An American Haunting

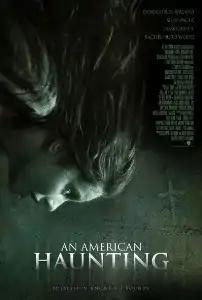
Theatrical release poster

An American Haunting is a 2005 supernatural horror film written and directed by Courtney Solomon and starring Donald Sutherland, Sissy Spacek, James D'Arcy, and Rachel Hurd-Wood. The film was previewed at the AFI Film Festival on November 5, 2005 and was released in the UK on April 14, 2006 with follow-up in US theaters on May 5. The film is an international co-production between the United Kingdom, Canada, Romania, and the United States.It opened #3 in the US, staying in the top ten films for 3 weeks. This success resulted in a long-term distribution and co-production arrangement with Lionsgate Films.